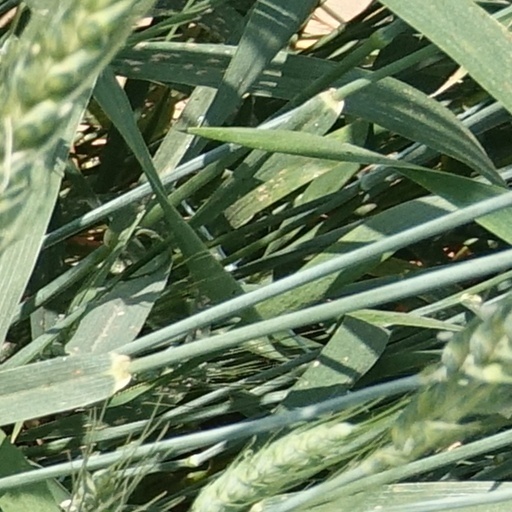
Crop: wheat